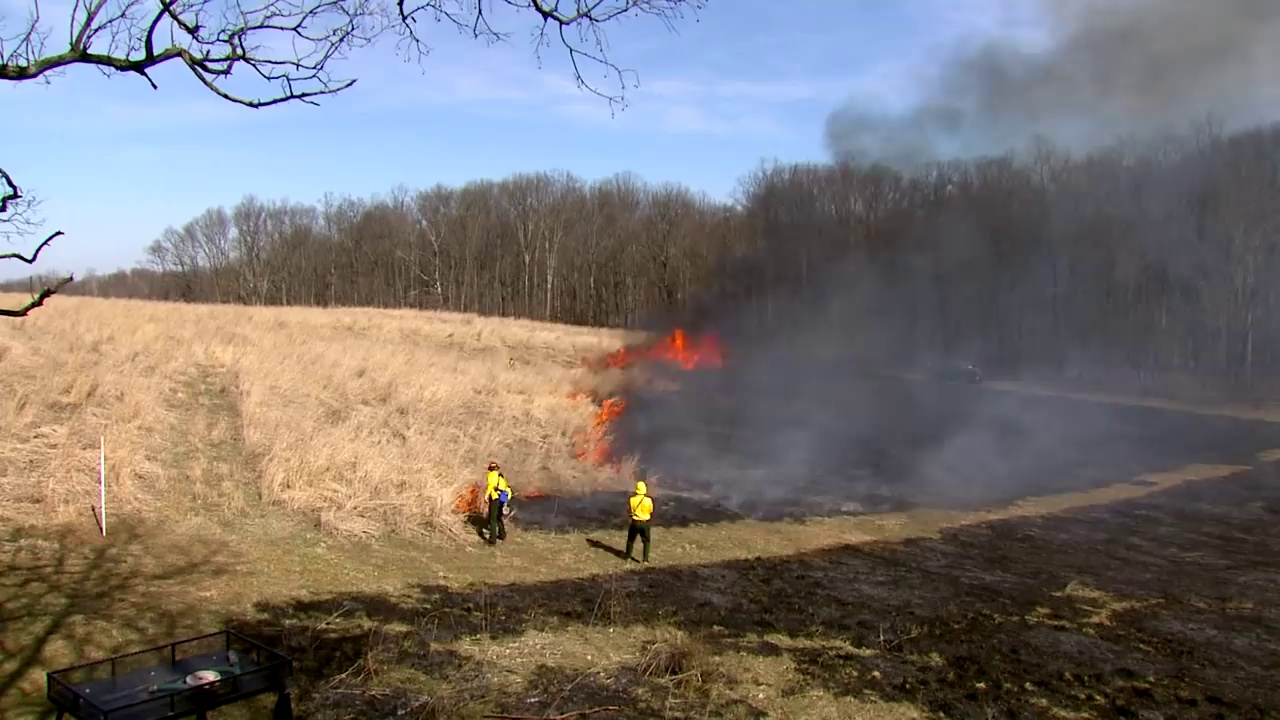
Fire: yes
Smoke: yes